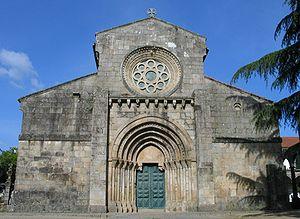
Cet article recense les monuments nationaux du district de Porto, au Portugal.